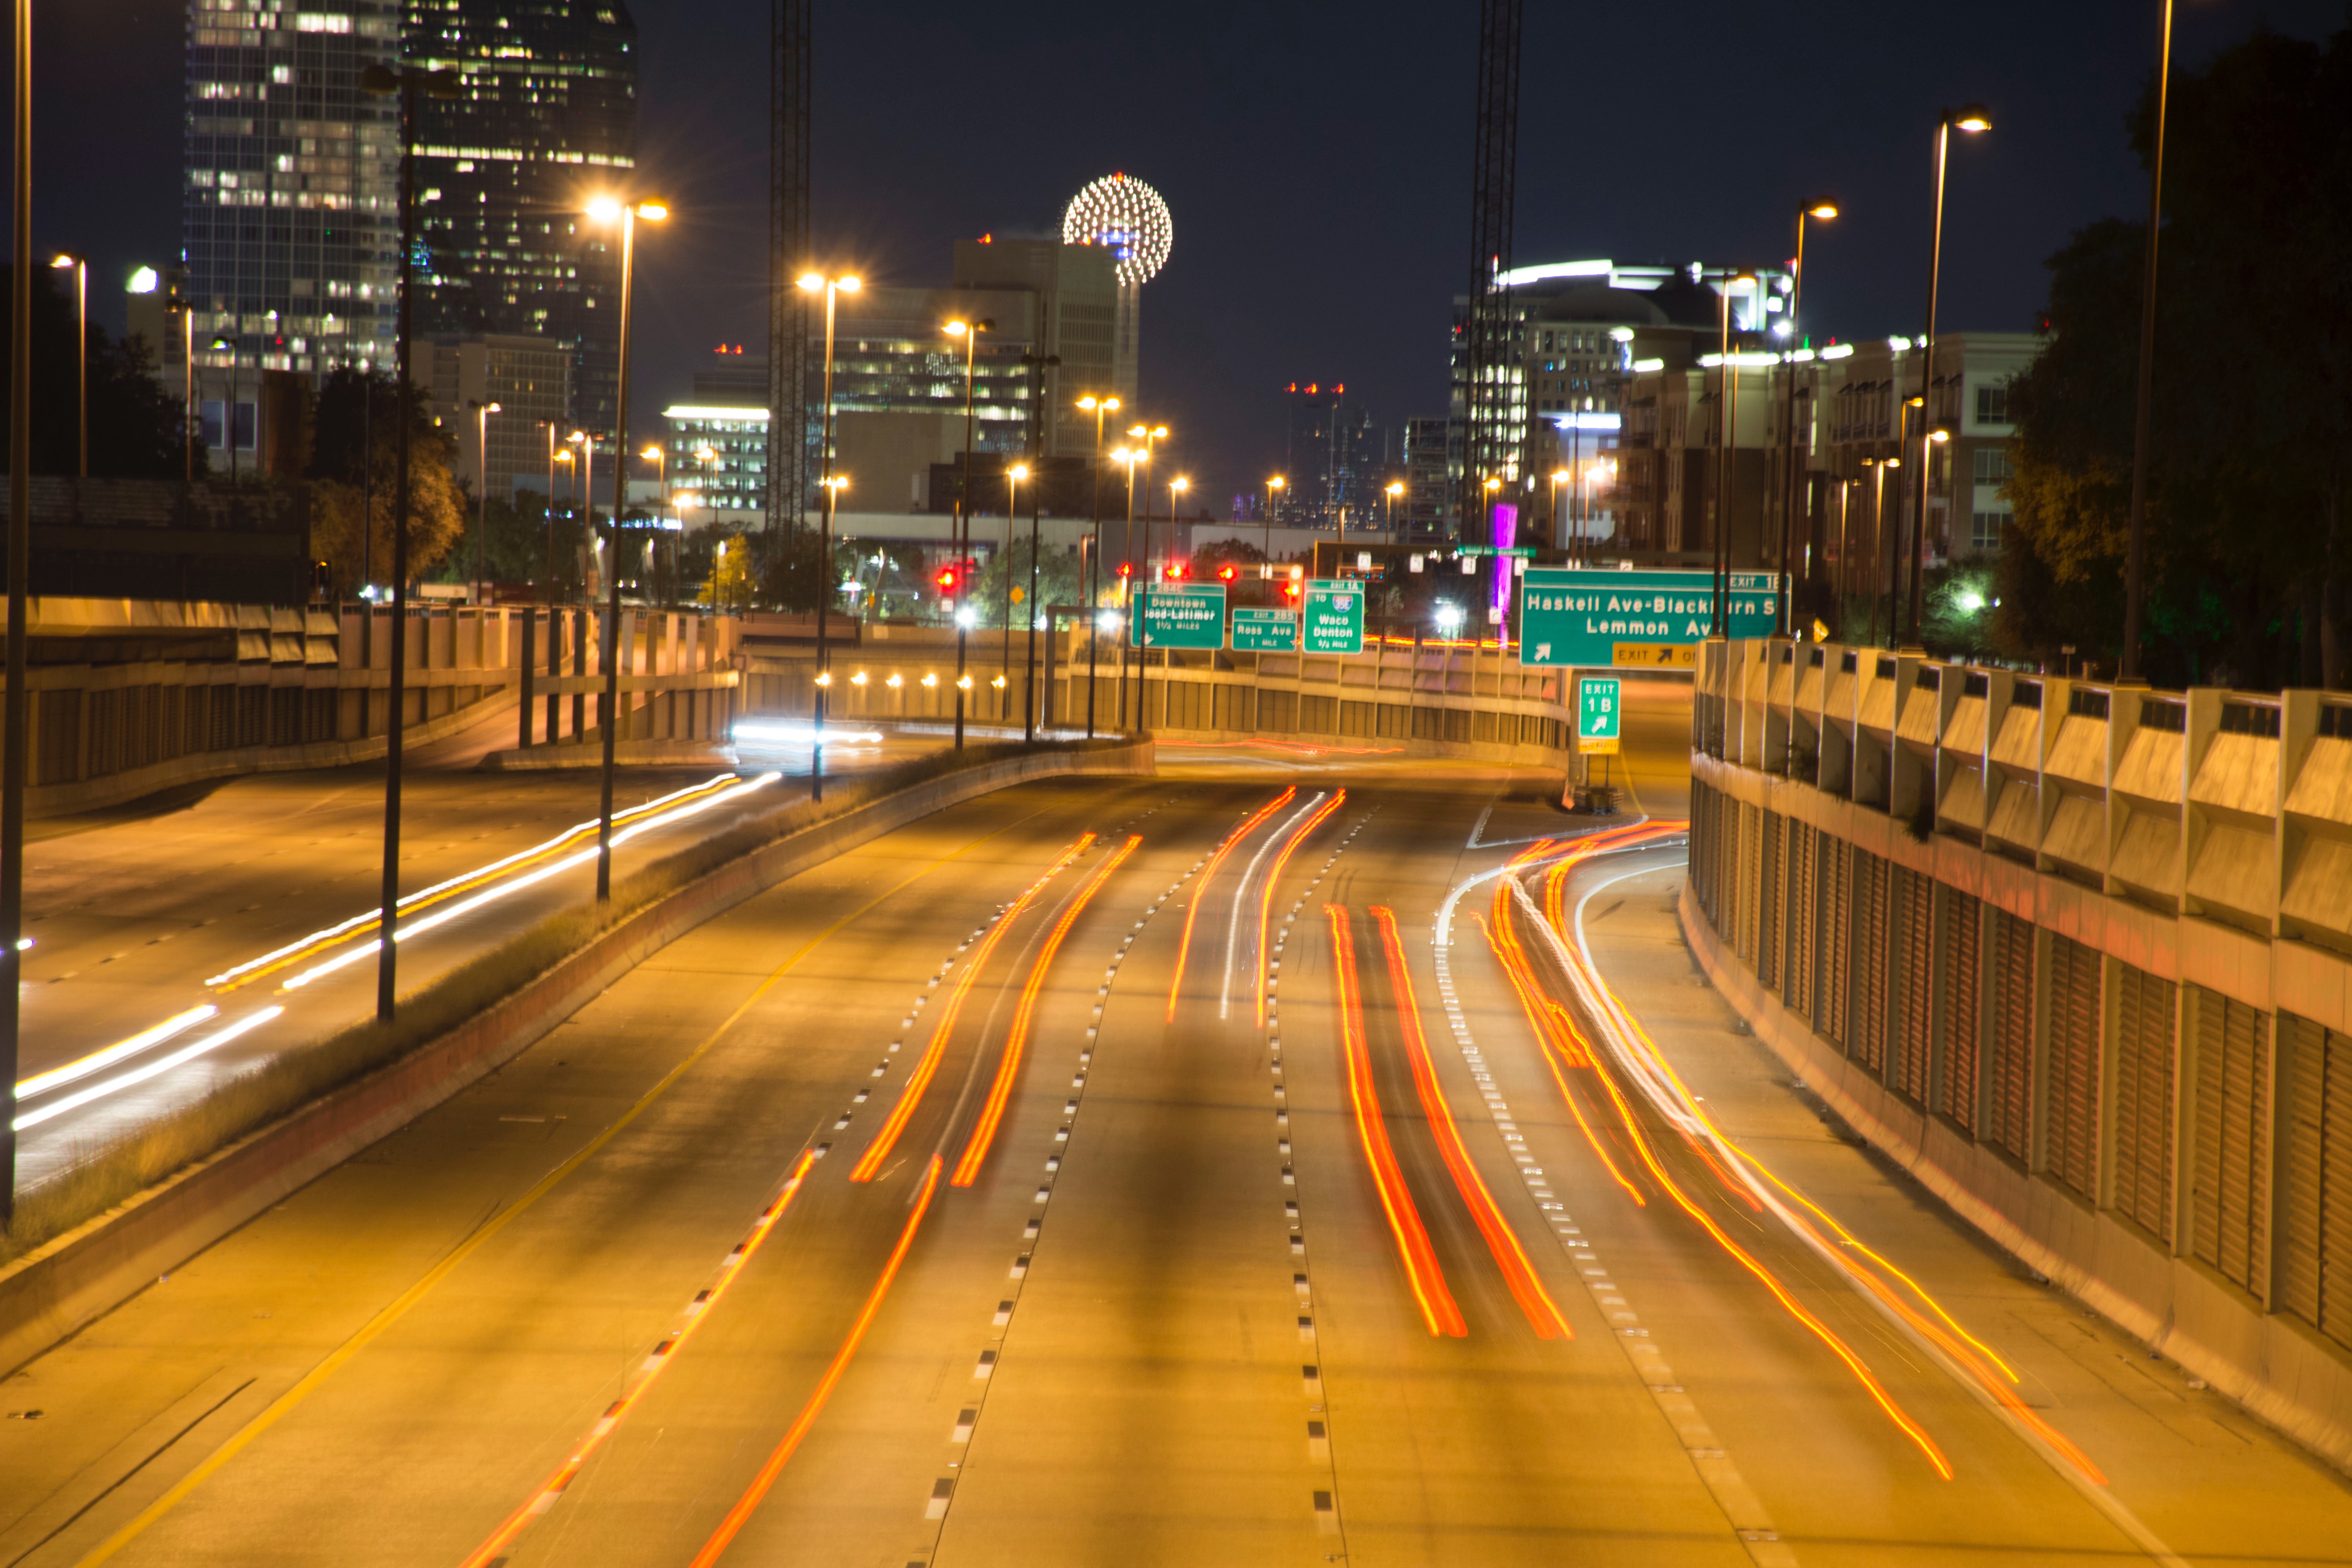
light, road, traffic, street, night, highway, city, overpass, cityscape, downtown, dusk, transport, evening, lane, lighting, public transport, infrastructure, metropolis, urban area, human settlement, metropolitan area